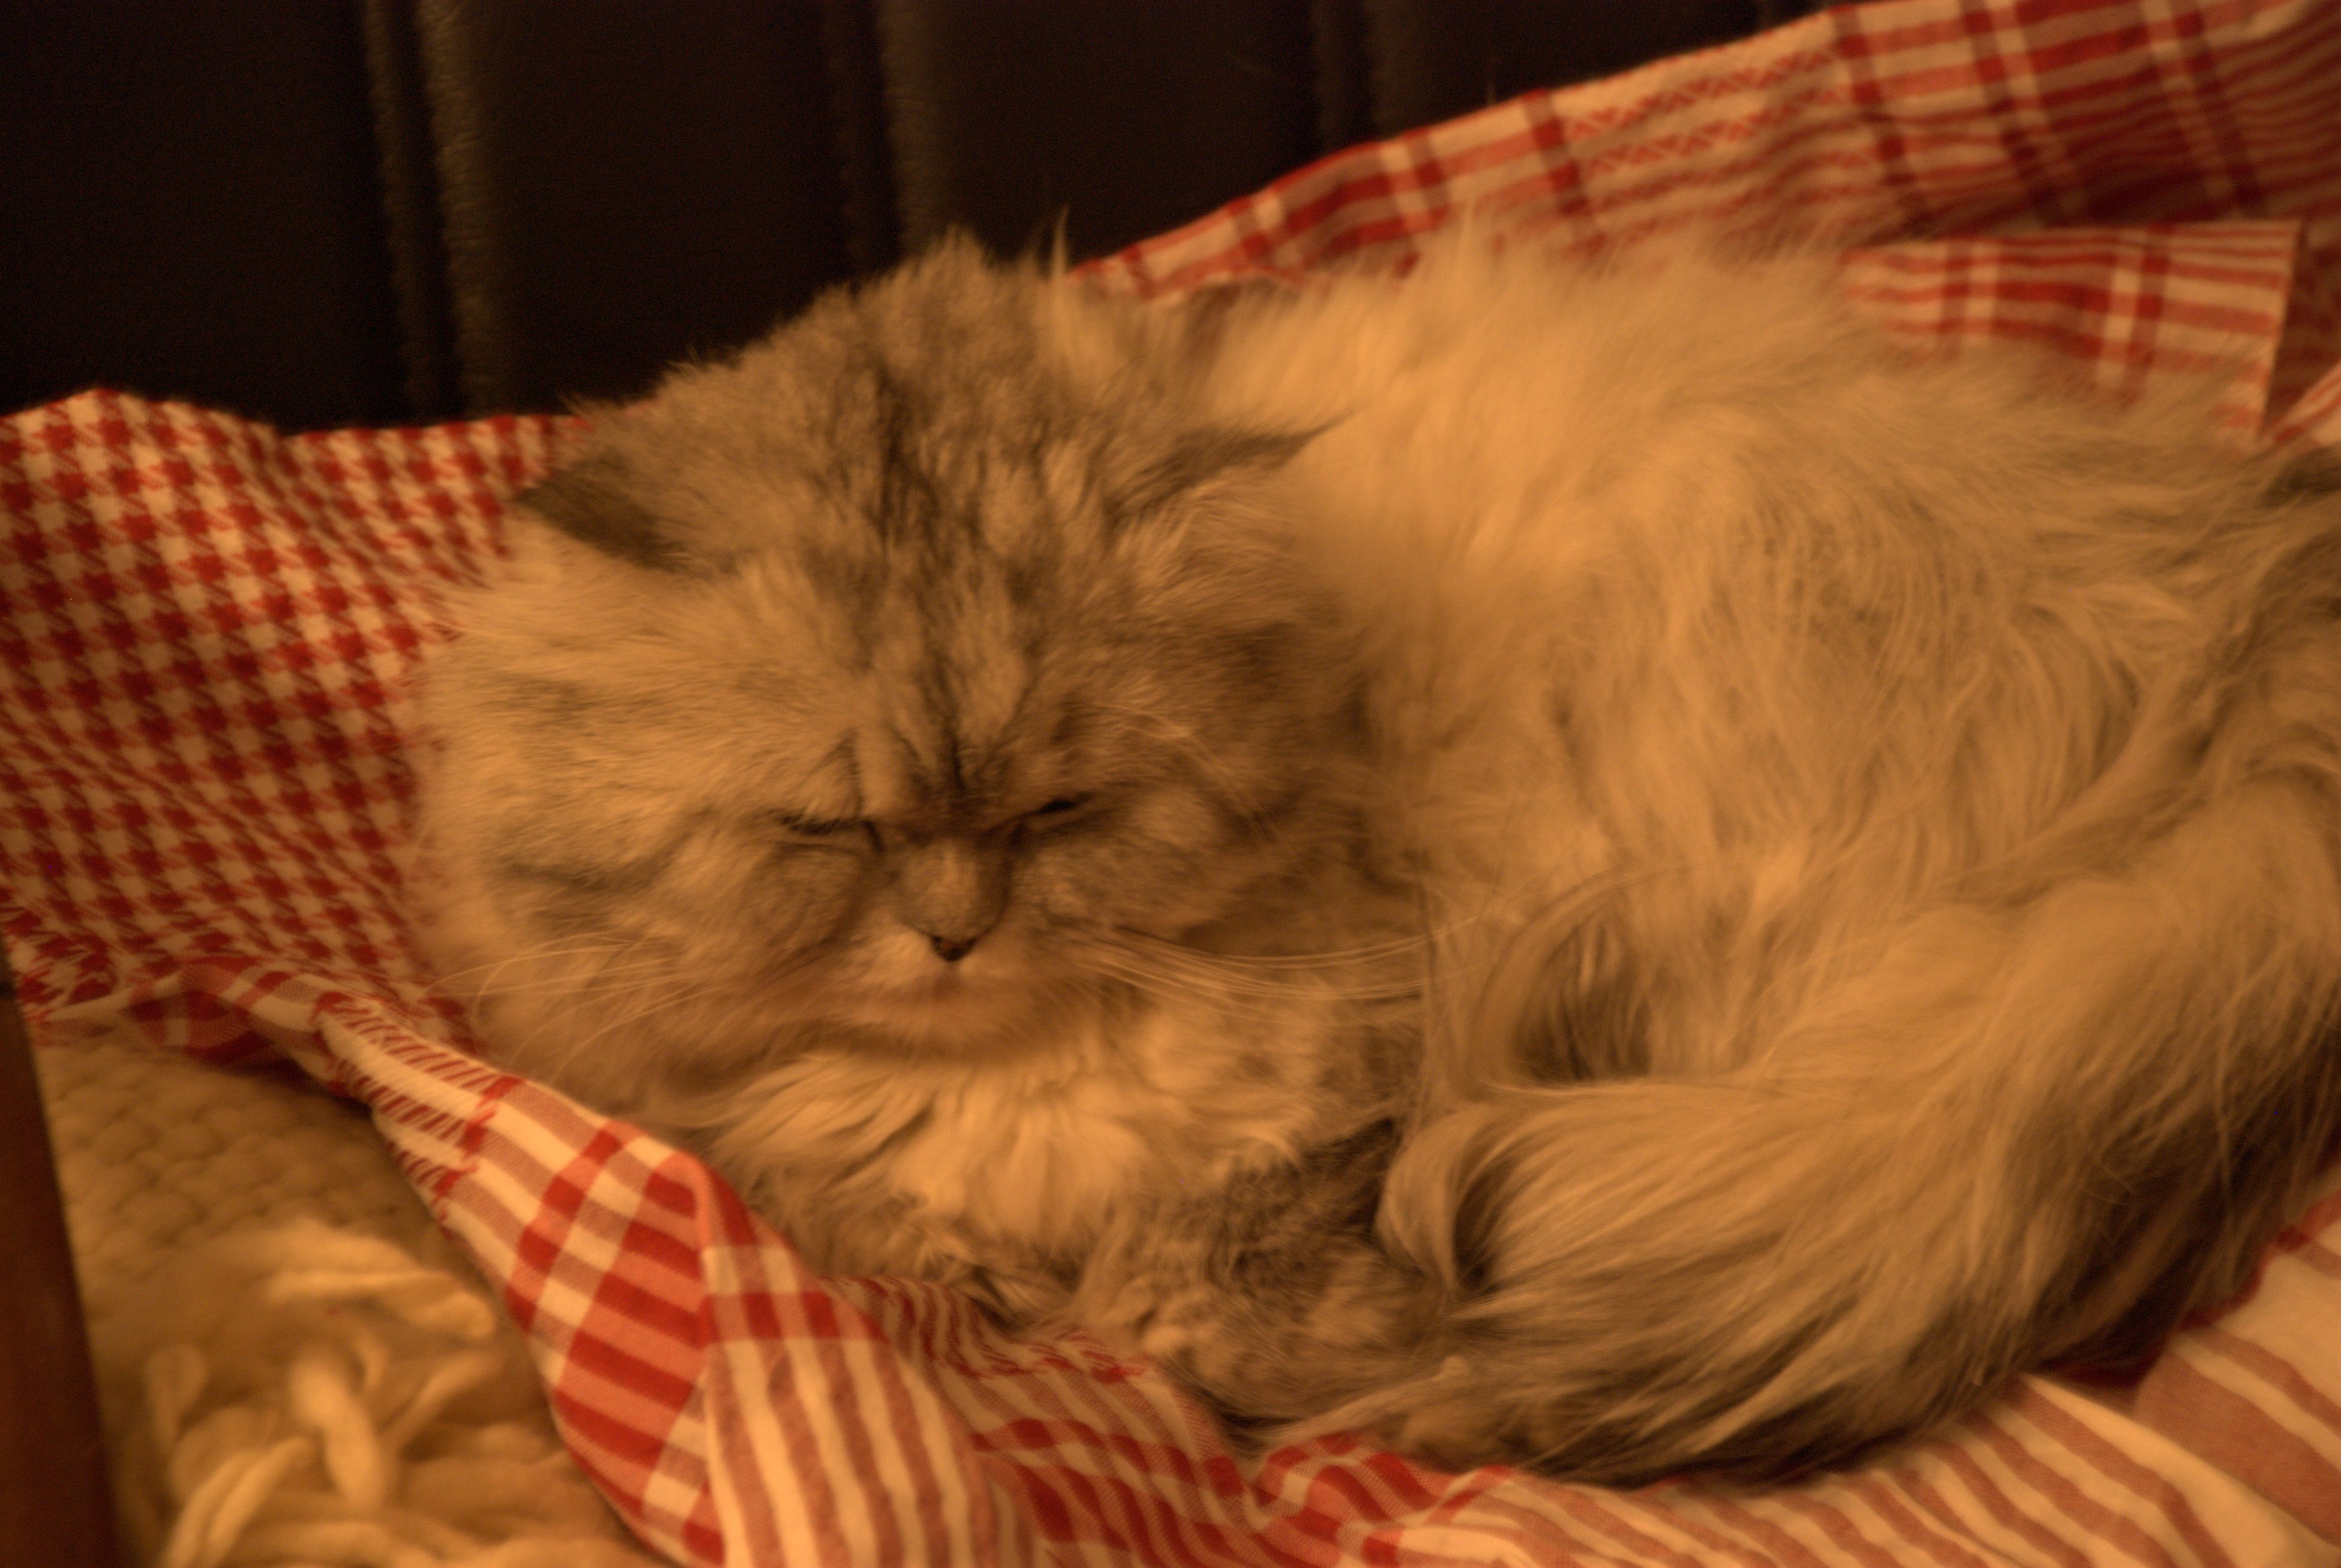
nature, animal, pet, kitten, cat, mammal, nikon, pets, cats, whiskers, animals, skin, vertebrate, chat, d80, chats, nikond80, marcello, persian, marcellothecat, small to medium sized cats, cat like mammal